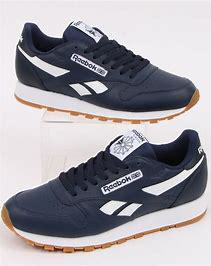
Brand: Reebok
Model: Classic Leather